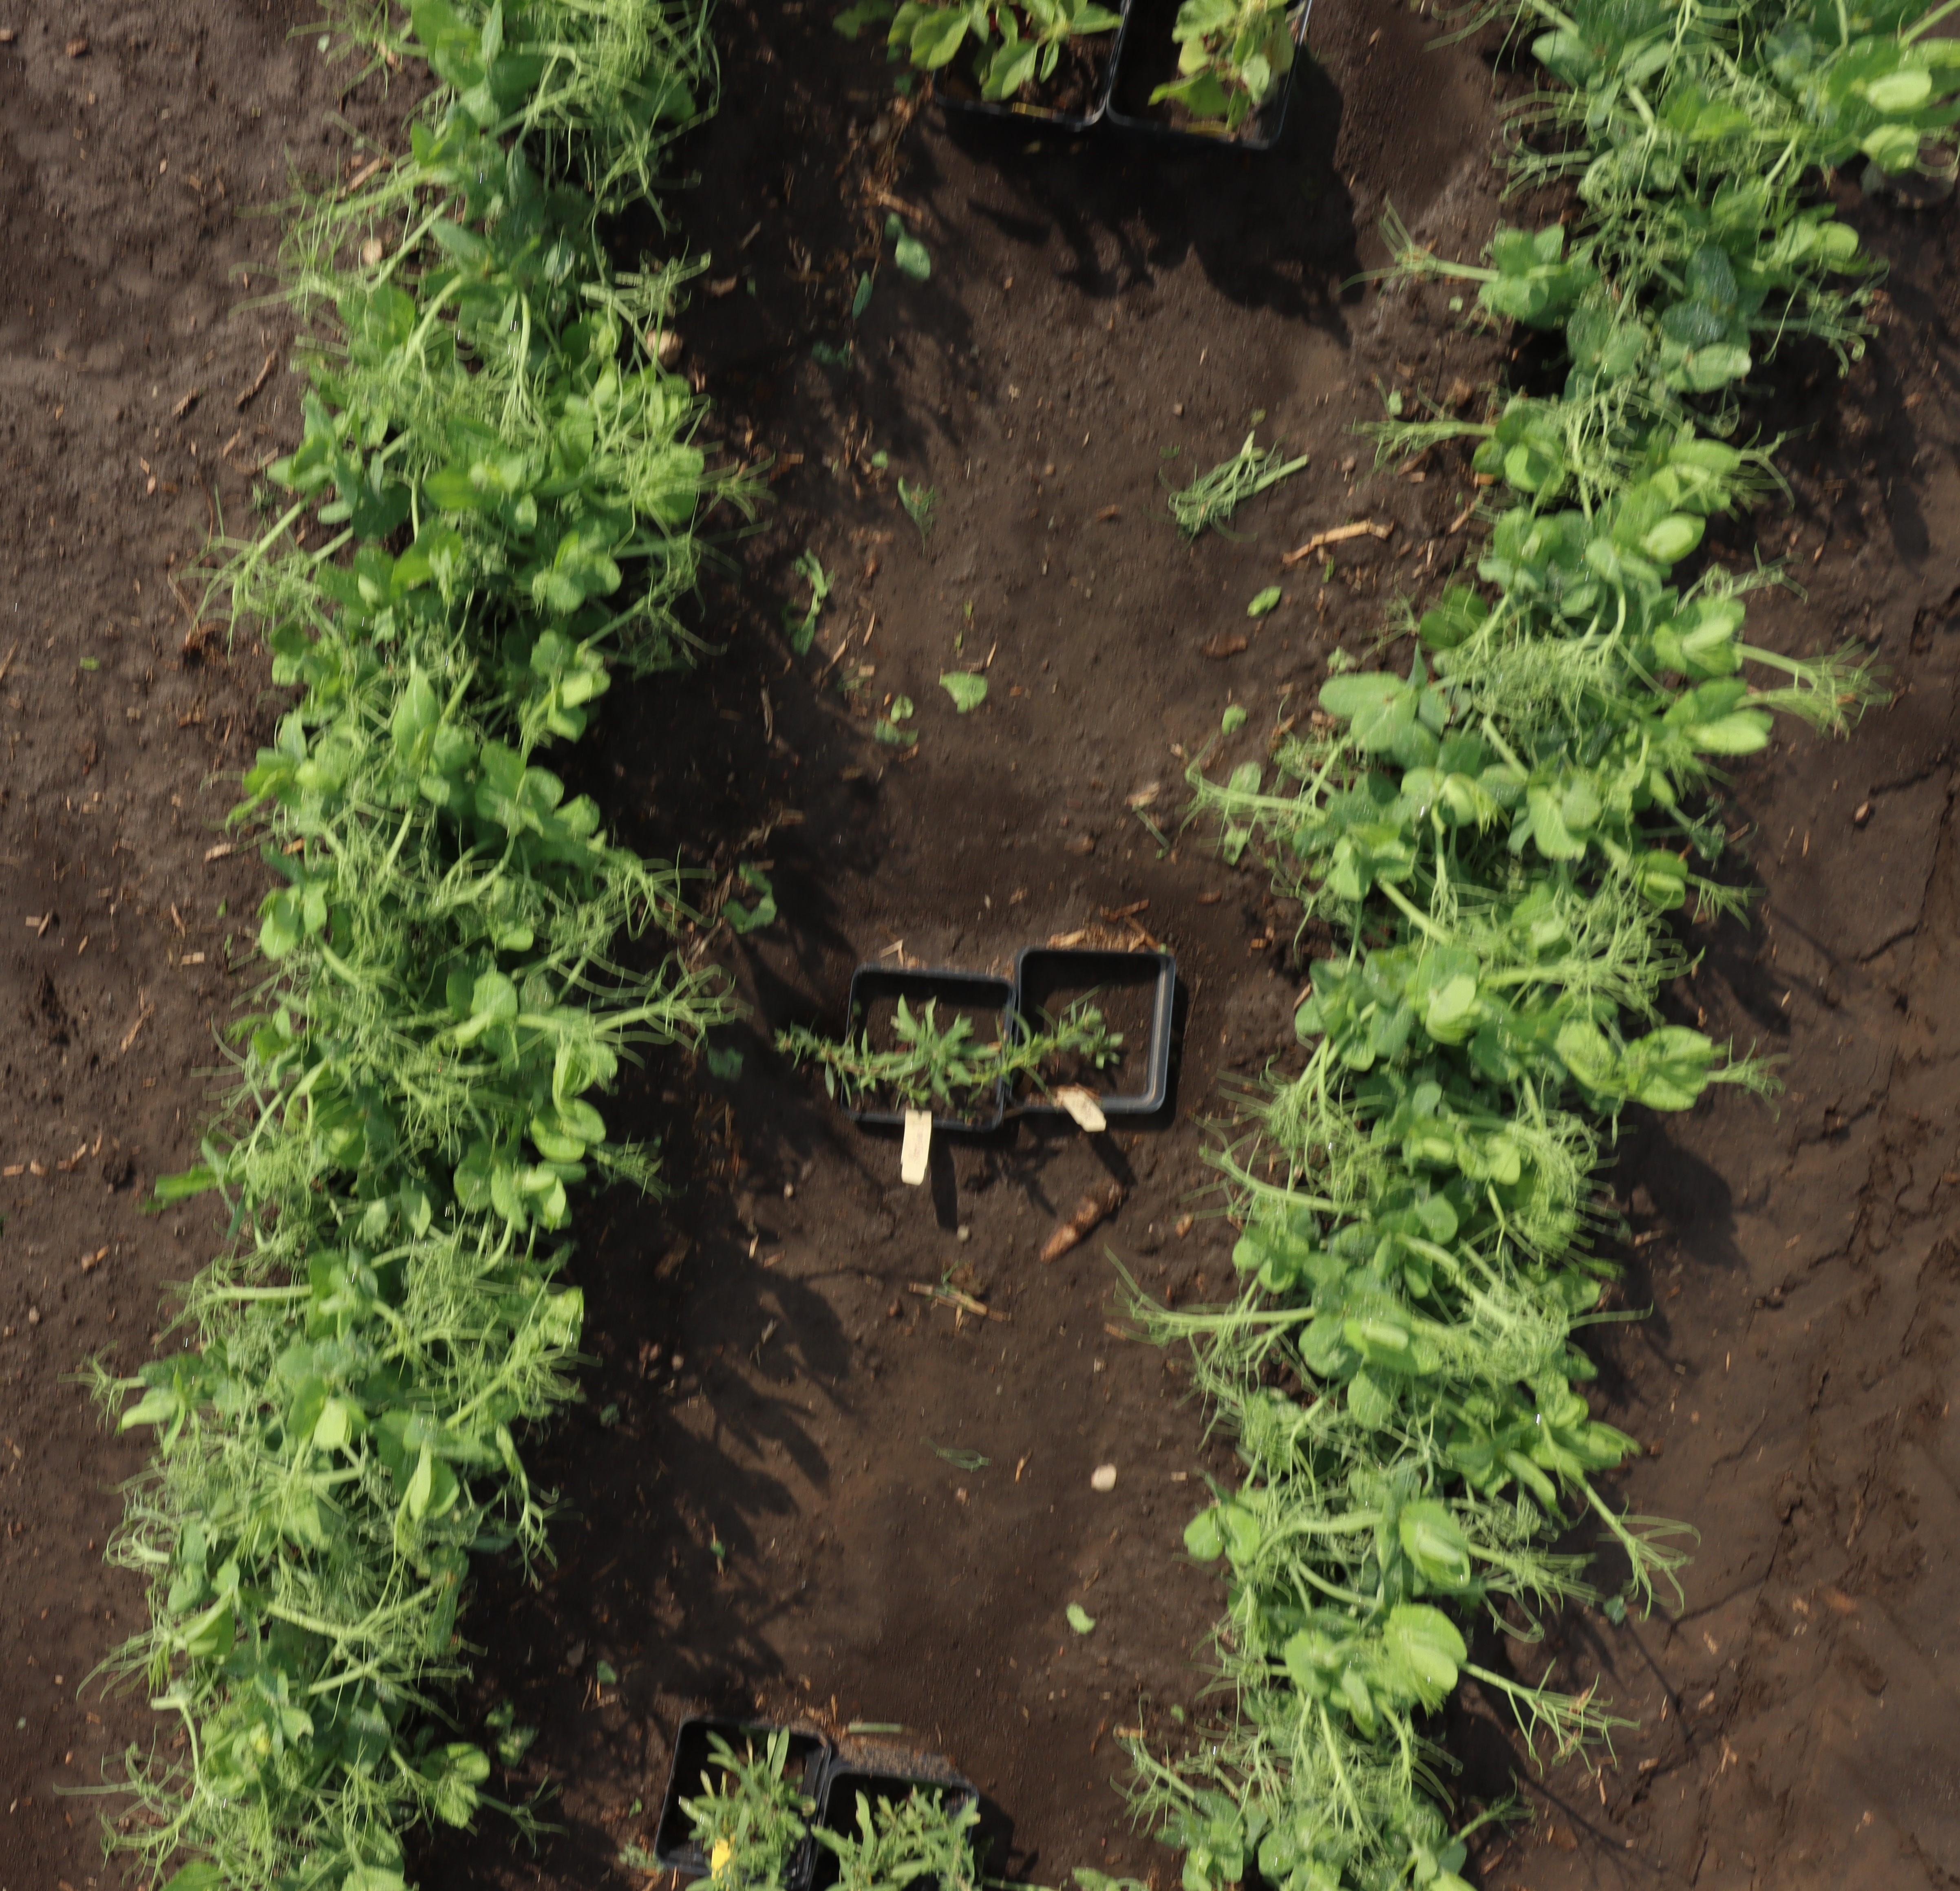
Crop: Field pea
Objects: Field Pea, Field Pea, Field Pea, Field Pea, Field Pea, Field Pea, Field Pea, Field Pea, Redroot Pigweed, Kochia, Kochia, Kochia